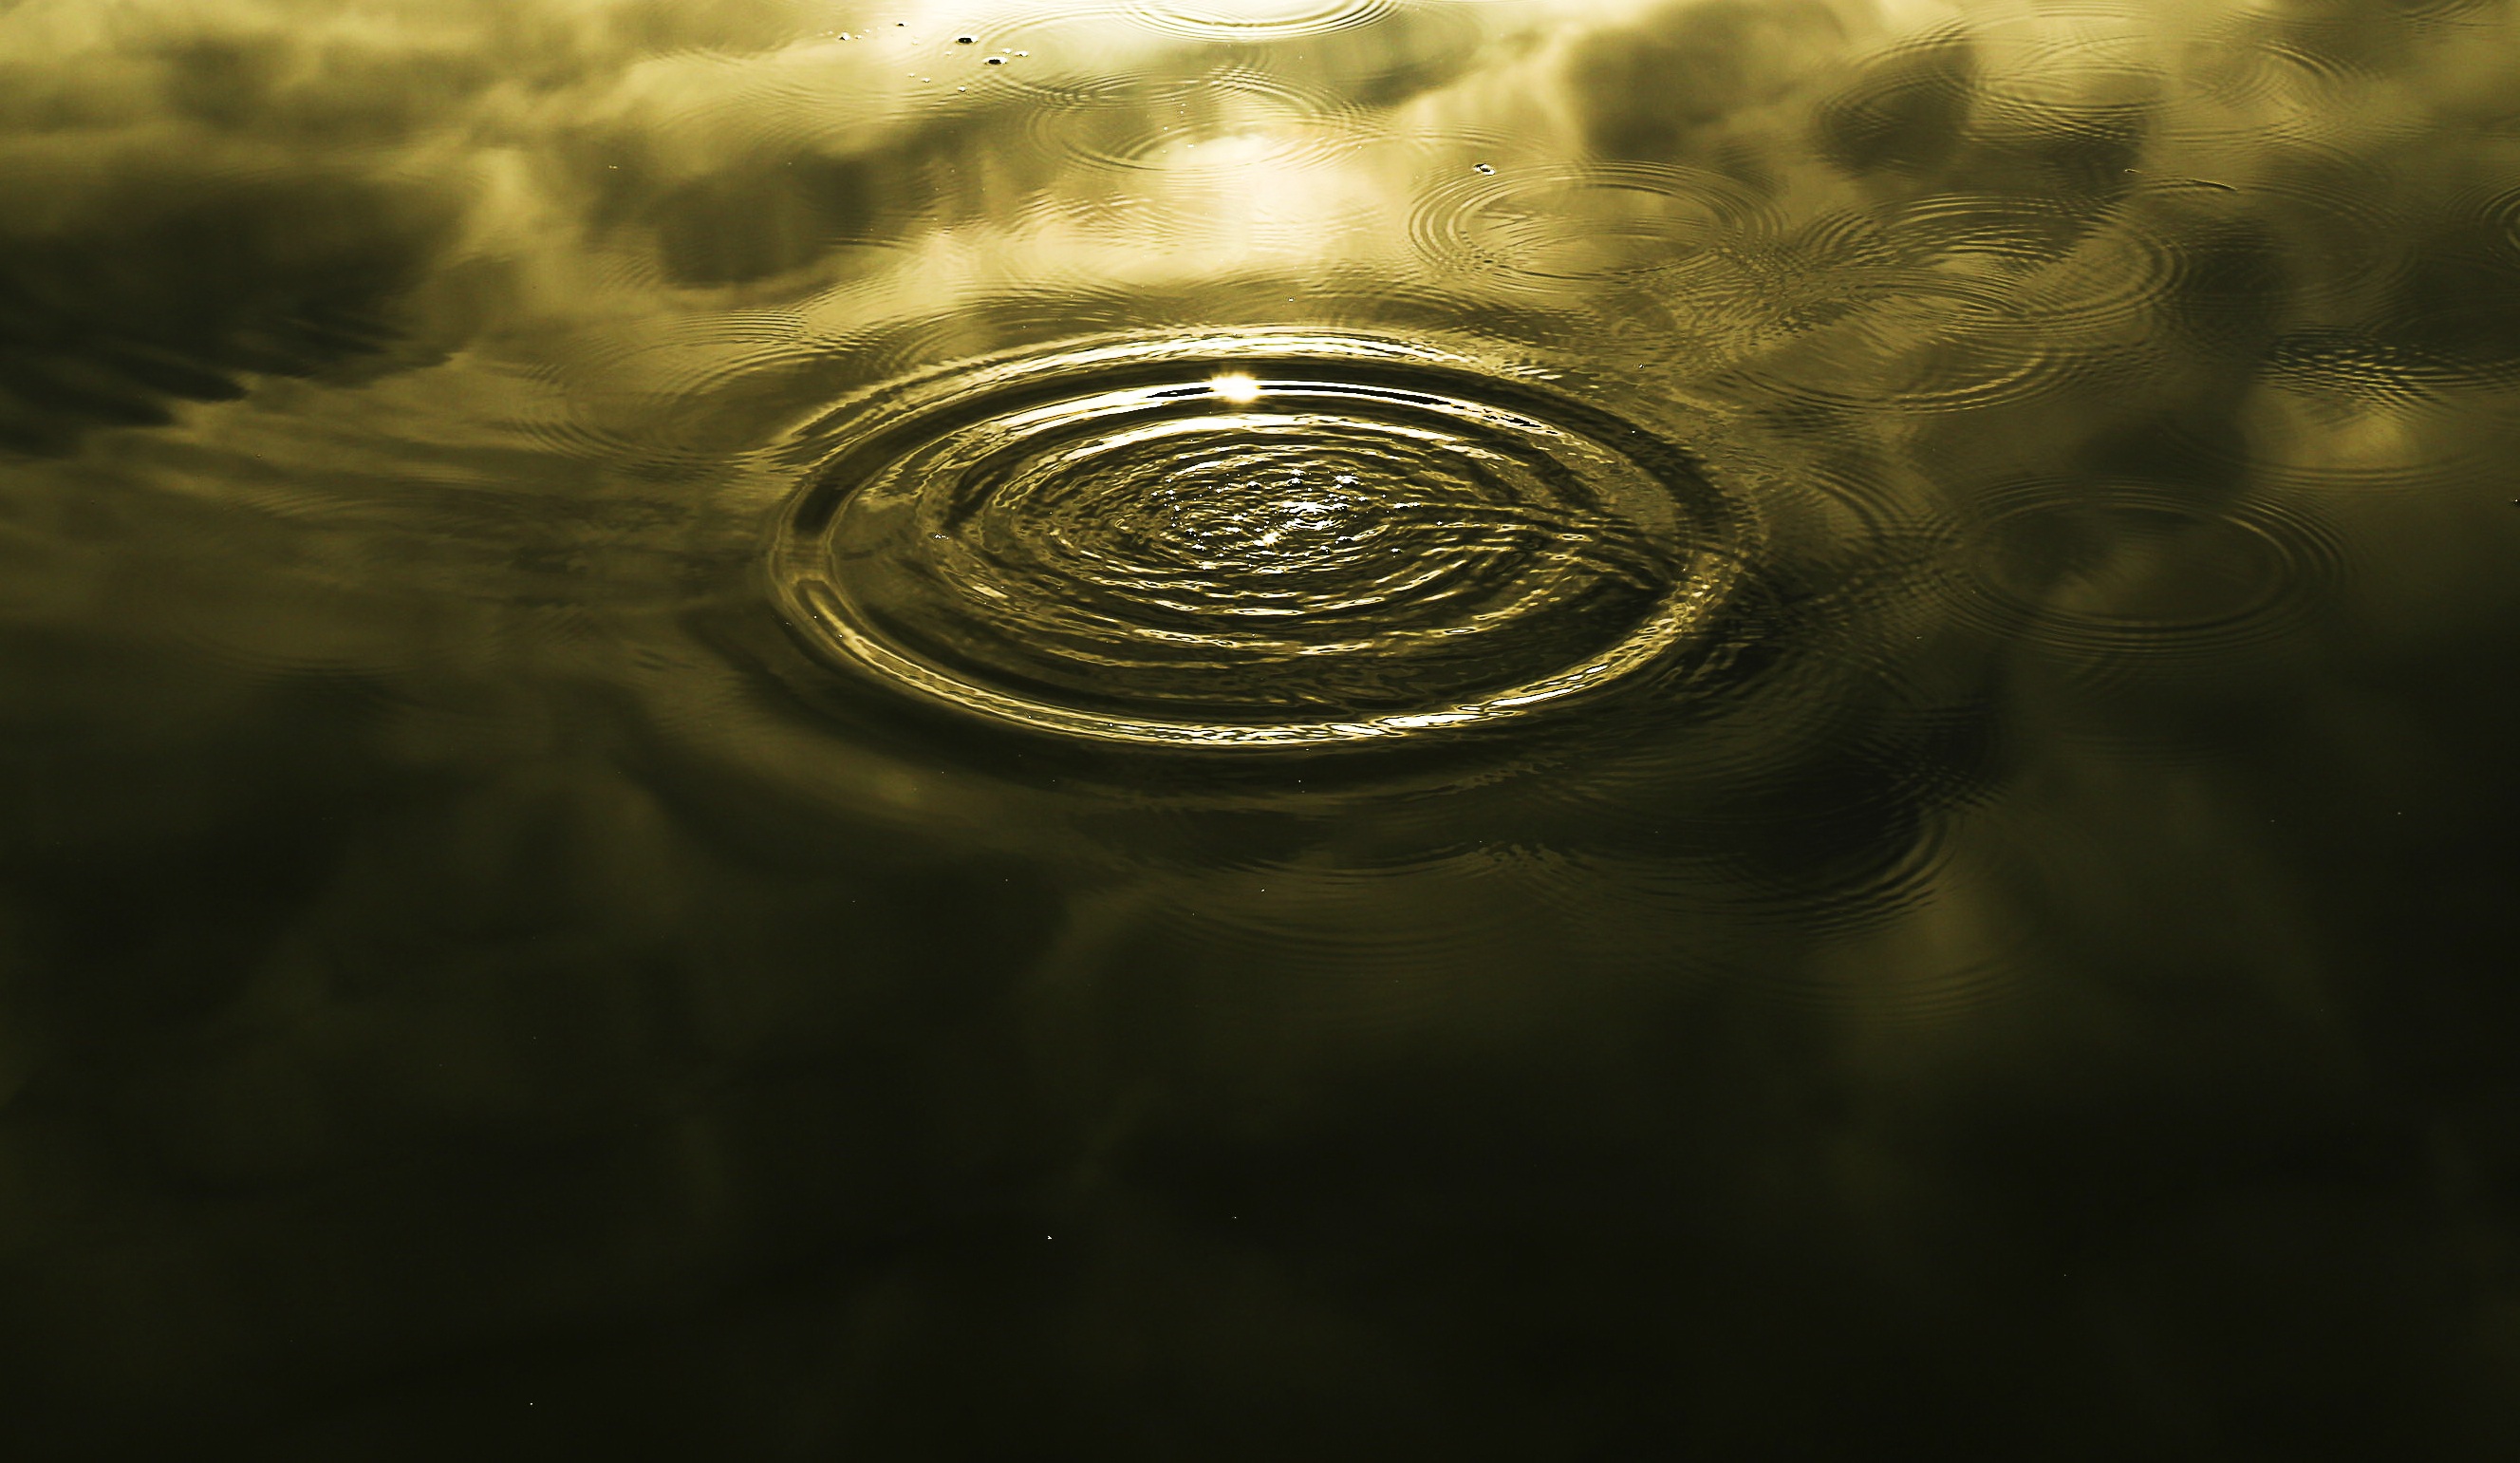
water, drop, light, sunset, photography, sunlight, leaf, green, reflection, splash, darkness, circle, close up, shape, macro photography, computer wallpaper